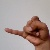
The image shows a hand gesture representing the letter 'J' in Indian Sign Language.